Phineas Gage

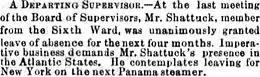
Gage's brother-in-law (a San) and his Gage's skull and iron to Harlow.

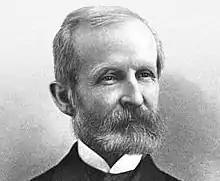
"I dressed him, God healed him", wrote physician J. M. Harlow, who attended Gage after the "rude missile had been shot through his brain" and obtained his skull for study after his death. Shown here in later life, Harlow's interest in prepared him to accept that Gage's injury had changed his behavior.

In 1866, Harlow (who had "lost all trace of [Gage], and had well nigh abandoned all of ever hearing from him again") somehow learned that Gage had died in California, and made contact with his family there. At Harlow's request the family had Gage's skull exhumed, then personally delivered it to Harlow, who was by then a prominent physician, and civic leader in Woburn, Massachusetts.